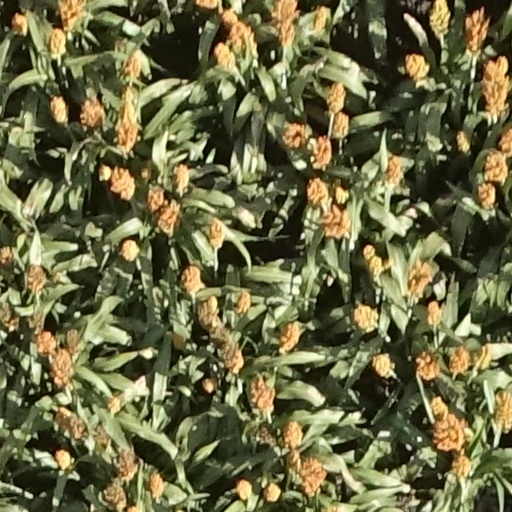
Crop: sorghum